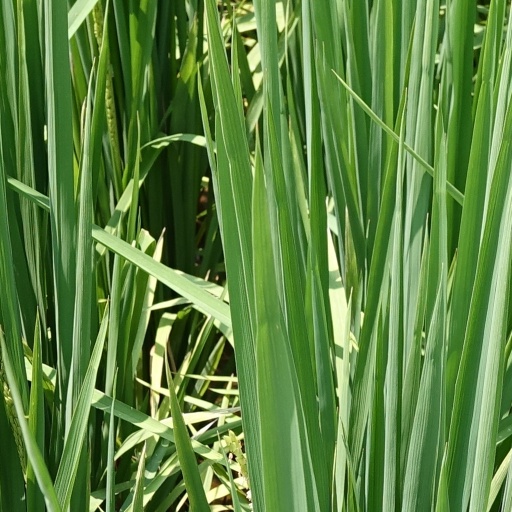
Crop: rice